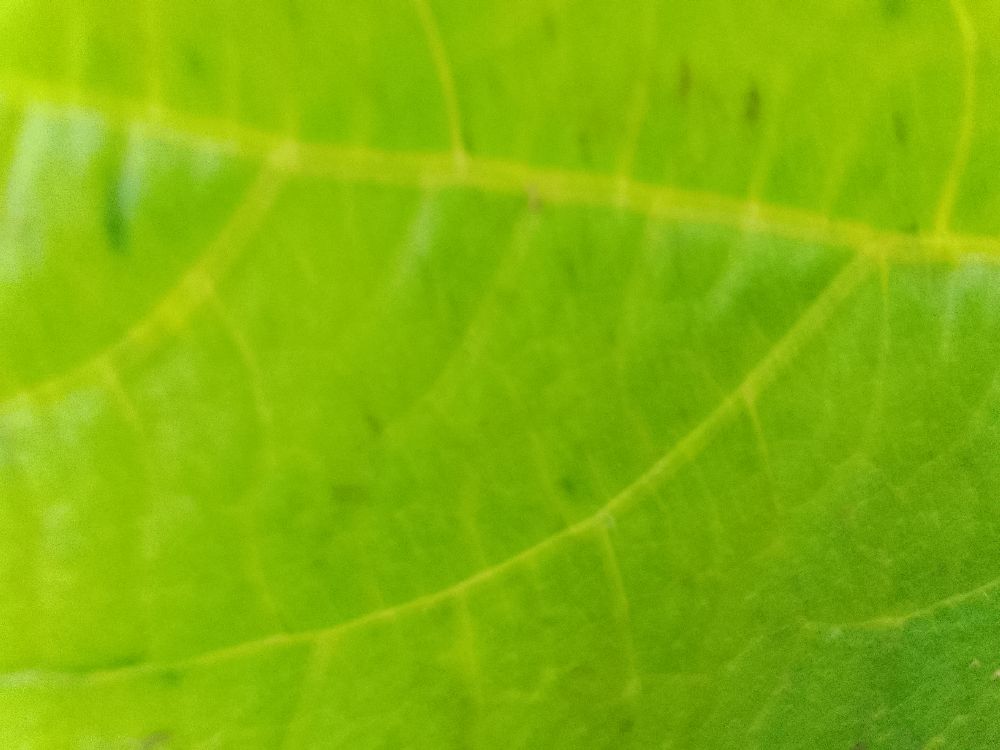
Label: healthy